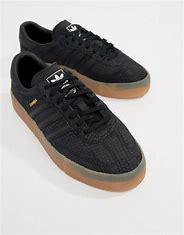
Brand: adidas
Model: originals Adidas Originals Sambarose